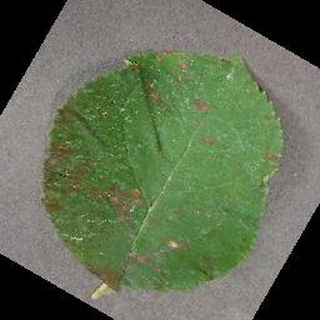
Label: apple_cedar_apple_rust